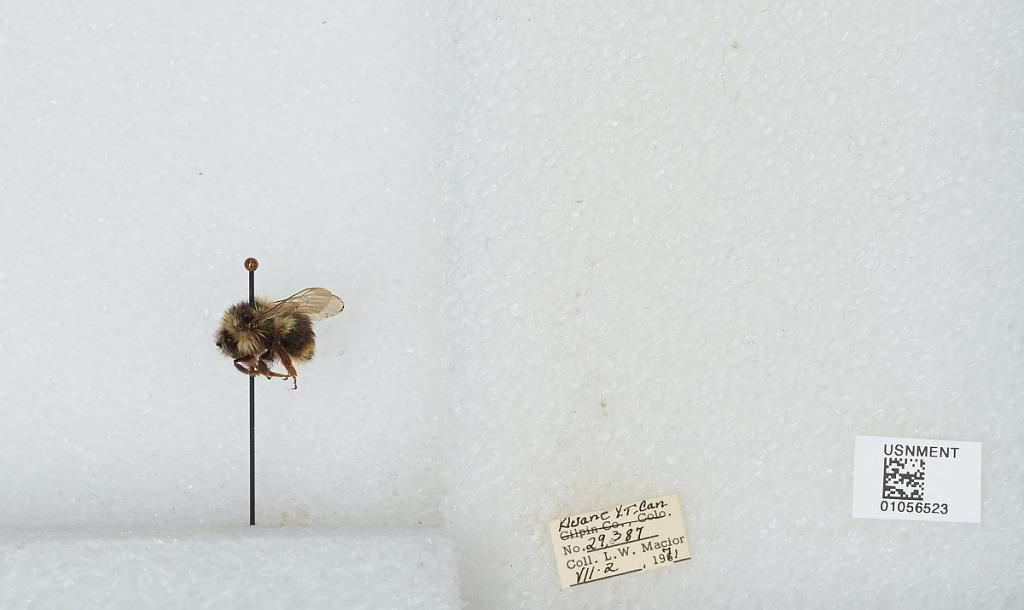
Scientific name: Bombus bifarius nearcticus
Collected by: L. Macior
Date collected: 1971-7-2
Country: Canada
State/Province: Yukon Territory
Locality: Kluane
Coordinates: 60.75, -139.5